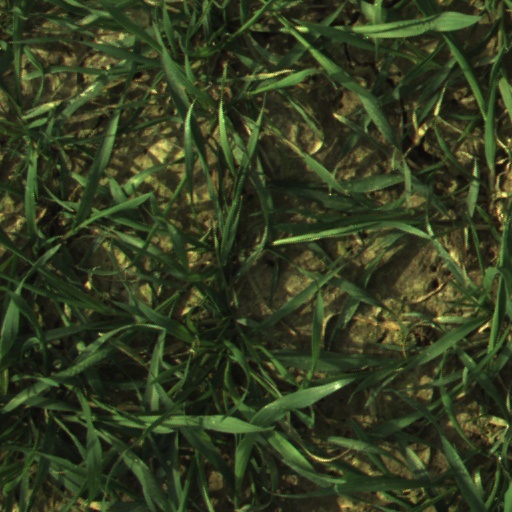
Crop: wheat